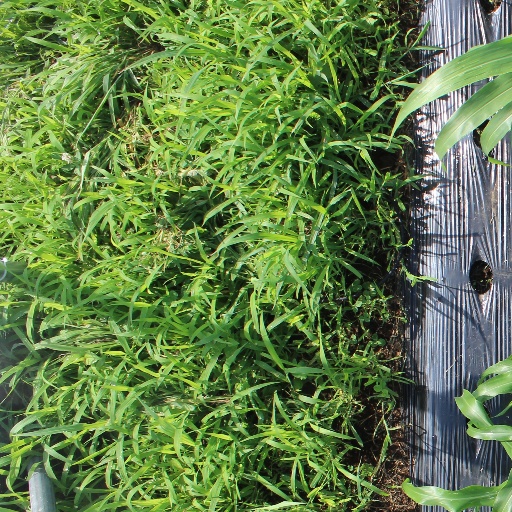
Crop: sorghum